Frances Woodworth Wright

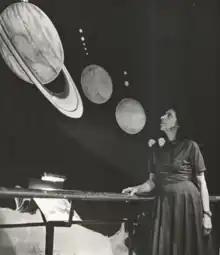
Frances Woodworth Wright examining a planetary exhibit.

Wright taught astronomy and mathematics at Elmira College before she was hired to be a computer at Harvard College Observatory. There she became a close friend of astronomer Cecilia Payne-Gaposchkin. The two women traveled across the United States by car together in 1930, to visit observatories in the American west, camping along the way.